Germanic heroic legend

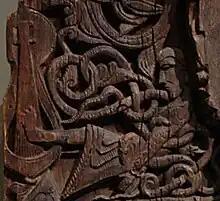
Gunnar plays a Germanic lyre (harpa or hörpu in Old Norse) while dying in a snake pit at Hylestad Stave Church, c. 1200. The scene is narrated in the Eddic poem "Atlakviða".

Viking Age Scandinavia is traditionally believed to have produced a number of poems on heroic subjects in this period, but they were not written down until the 13th century. Although more recent scholarship has challenged the age of most of the surviving written poems, it remains likely that precursors to extant poems existed in the Viking Age. A single stanza on the 9th-century Rök runestone from Östergötland, Sweden, also mentions Dietrich/Theodoric.